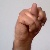
The image shows a hand gesture representing the letter 'N' in Indian Sign Language.